Forty-fives

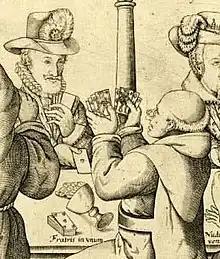
Detail of the game of maw in Cockson's "The Revells of Christendome"

Thomas Cockson's 1609 engraving "The Revells of Christendome" includes a description of the game maw being played: